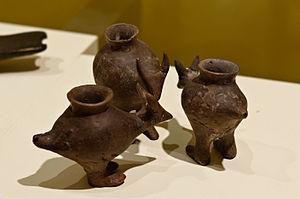
Objets en bronze datant de la civilisation des champs d'urnes (vers 1300 av JC). Exposés au Wien Museum Karlsplatz
L'histoire de Vienne, capitale de l'Autriche, est fortement liée à la position géographique du site, placé sur la grande voie de communication qui traverse l'Europe en longeant le Danube.